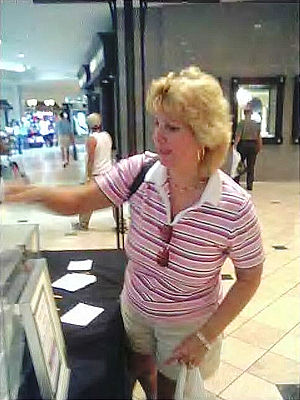
Shopping
Shopping
Shopping bruges om den handling at gå på indkøb med den hensigt at finde og købe noget, man har lyst til at eje, som modsætning til den bevidste forbruger, der leder efter en vare, vedkommende har brug for. Det er altså en handling, som kun giver mening i et samfund, hvor der er mennesker, som lever i overflod.